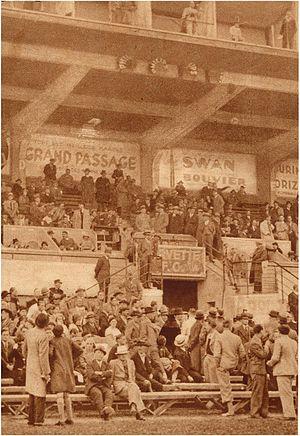
Stade de Charmille à Genève 1934/35